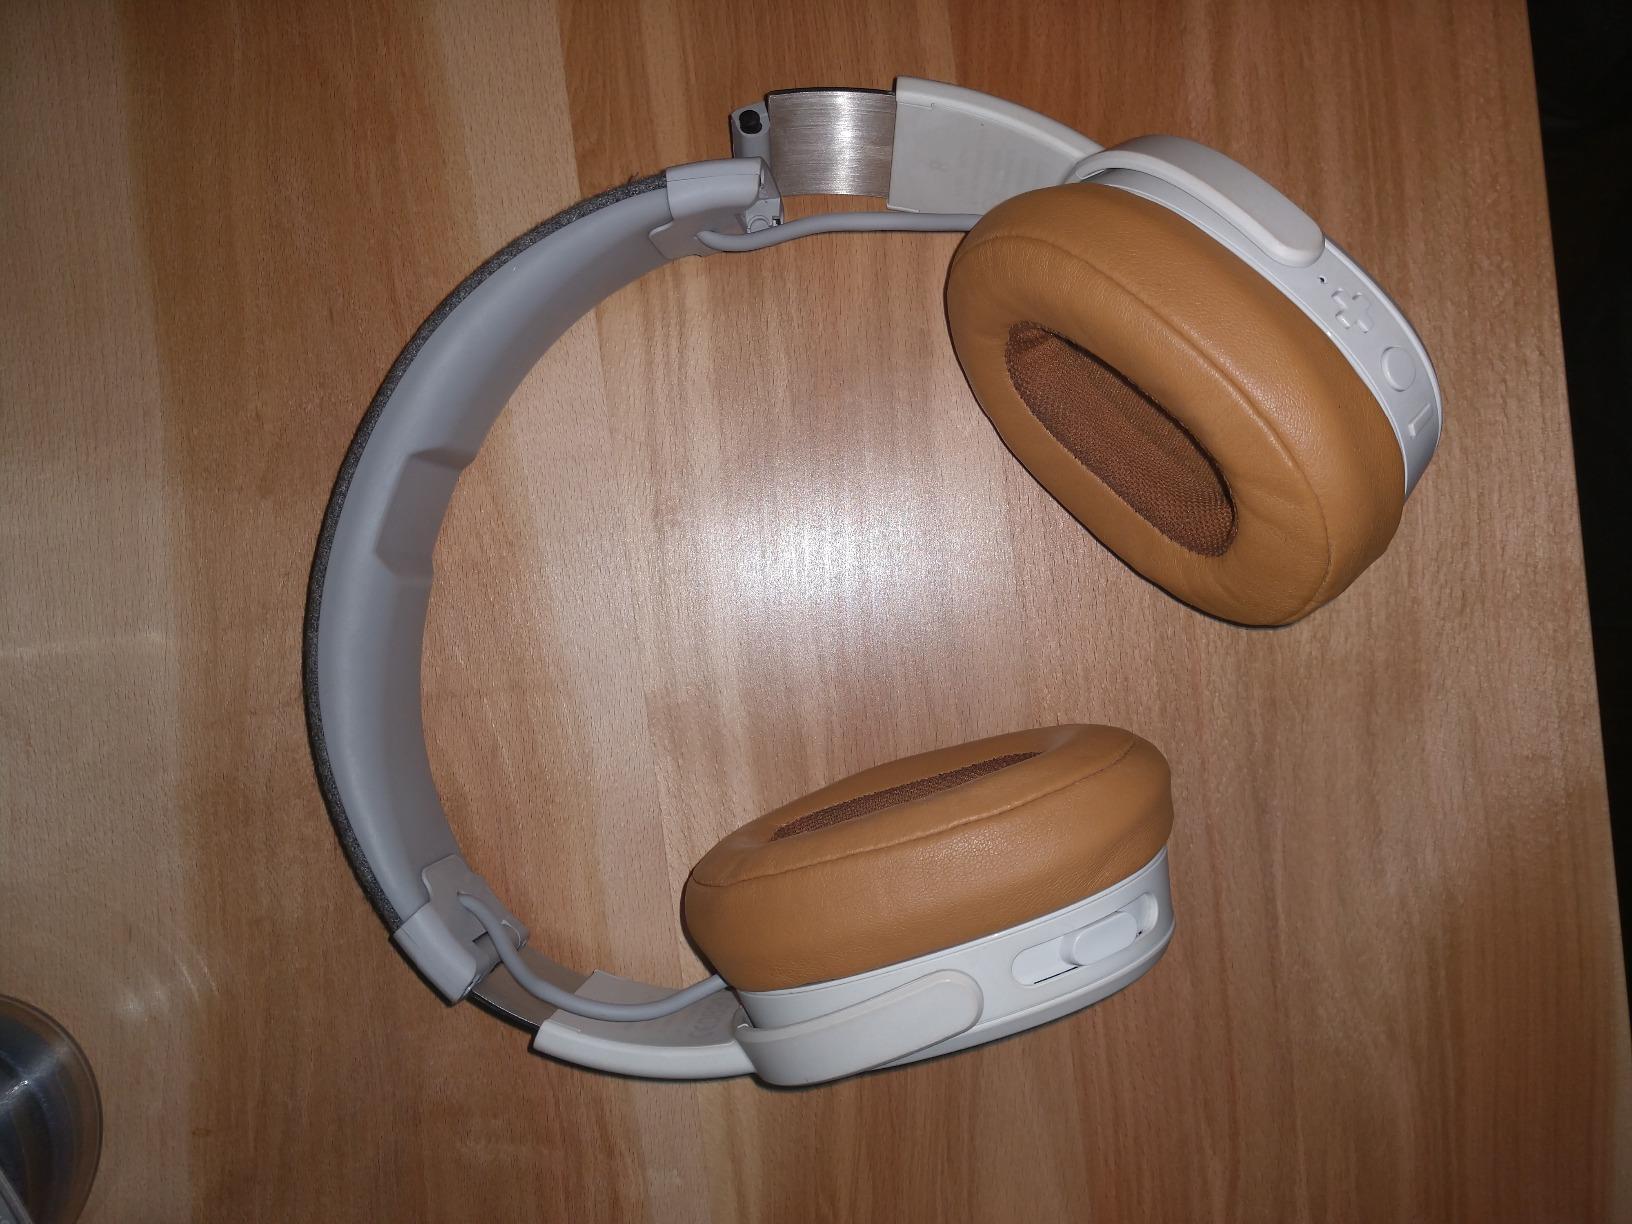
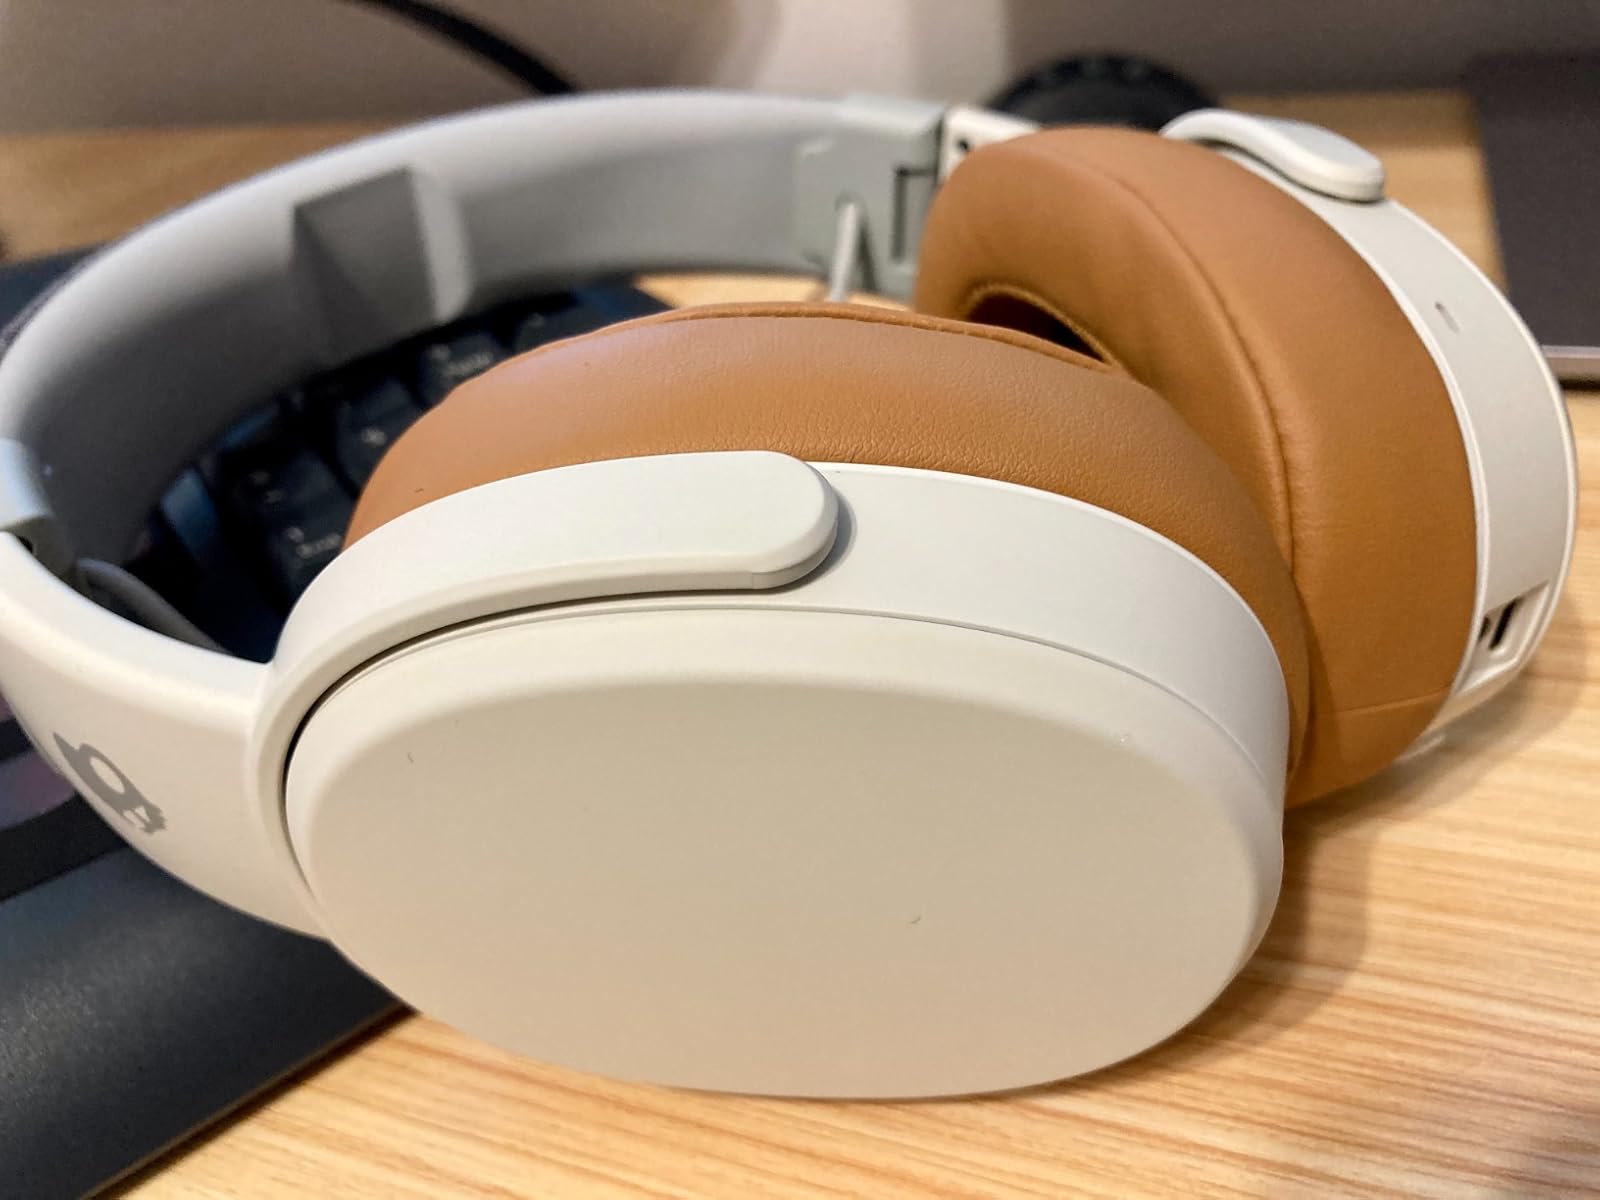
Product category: headphones
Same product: yes